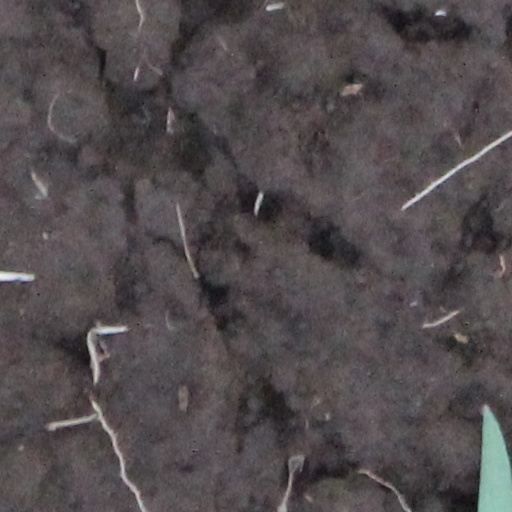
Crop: wheat